Alzey–Mainz railway

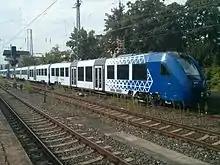
LINT 81 diesel multiple unit during trials in Mainz, July 2014

vlexx GmbH has operated Alstom Coradia LINT diesel multiple unit since December 2014. Services are operated with LINT 54 as two-part diesel railcars with 162 seats or three-part diesel railcars with 264 seats.